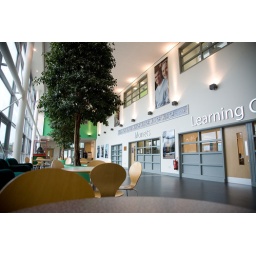
The Avenue, the main ground floor space in the Phoenix Building, Swindon College, North Star Avenue.